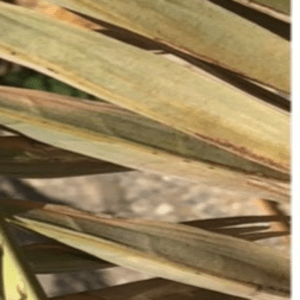
Label: Magnesium Deficiency